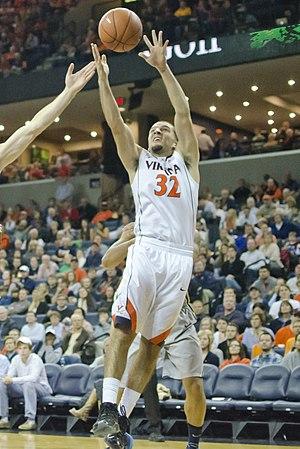
London Tyus Perrantes, né le 3 octobre 1994 à Los Angeles en Californie, est un joueur de basket-ball américain.